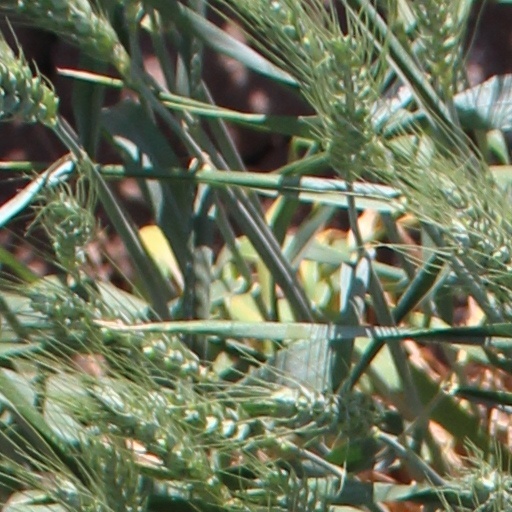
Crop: wheat